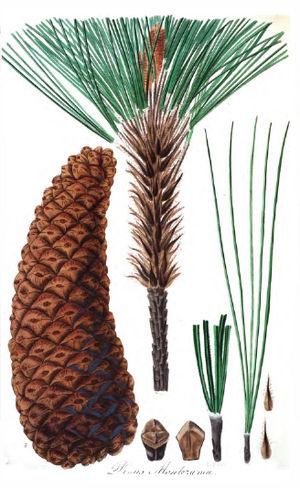
Pinus montezumae est une espèce de conifères de la famille des Pinaceae.